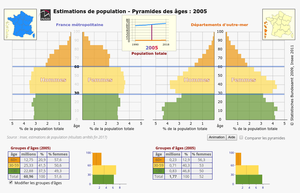
Début «Papy boom» france
La loi de modernisation de l'économie est une loi du 4 août 2008, publiée au JORF du 5 août, constituée de quatre grands volets : encourager les entrepreneurs tout au long de leur parcours, relancer la concurrence, renforcer l’attractivité du territoire et améliorer le financement de l’économie.